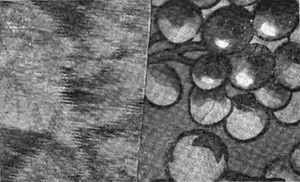
Charvet Place Vendôme, également appelée Charvet, est une entreprise française de création et de confection de vêtements sur mesure et de prêt-à-porter de luxe, pour hommes et pour femmes, notamment le linge, les cravates et les costumes. Fondée en 1838, elle a été le premier chemisier à ouvrir un commerce spécialisé. Depuis le XIXᵉ siècle, elle est spécialisée dans la fourniture de vêtements sur mesure aux rois, princes et chefs d'État. Son unique établissement est situé au 28, place Vendôme, à Paris.